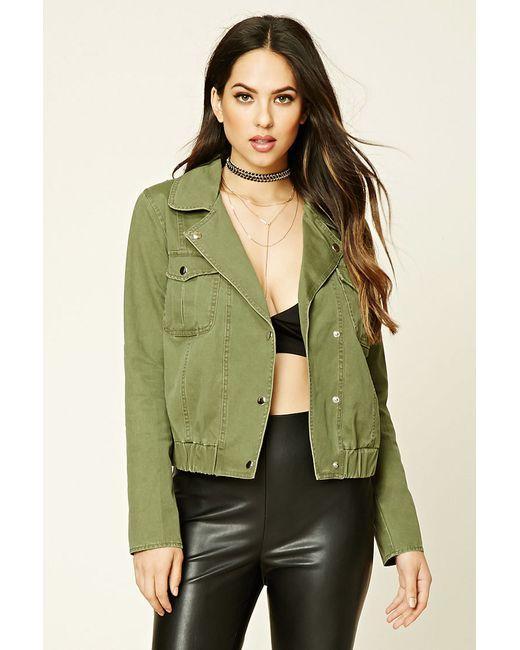
Olivgrüne stylische Jacke für Damen